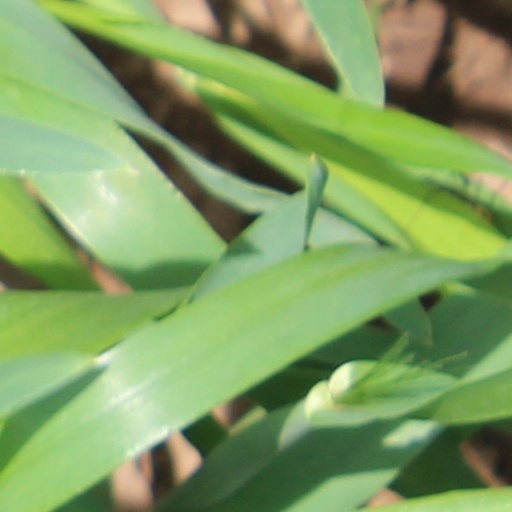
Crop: wheat